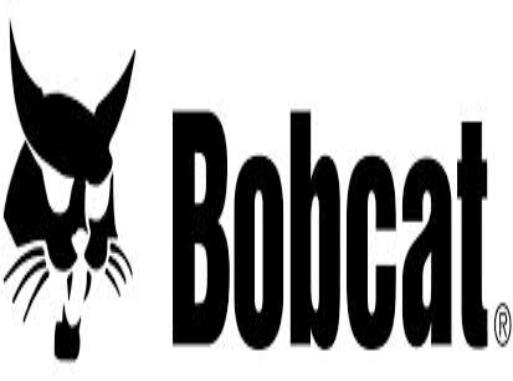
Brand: bobcat
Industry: Transportation